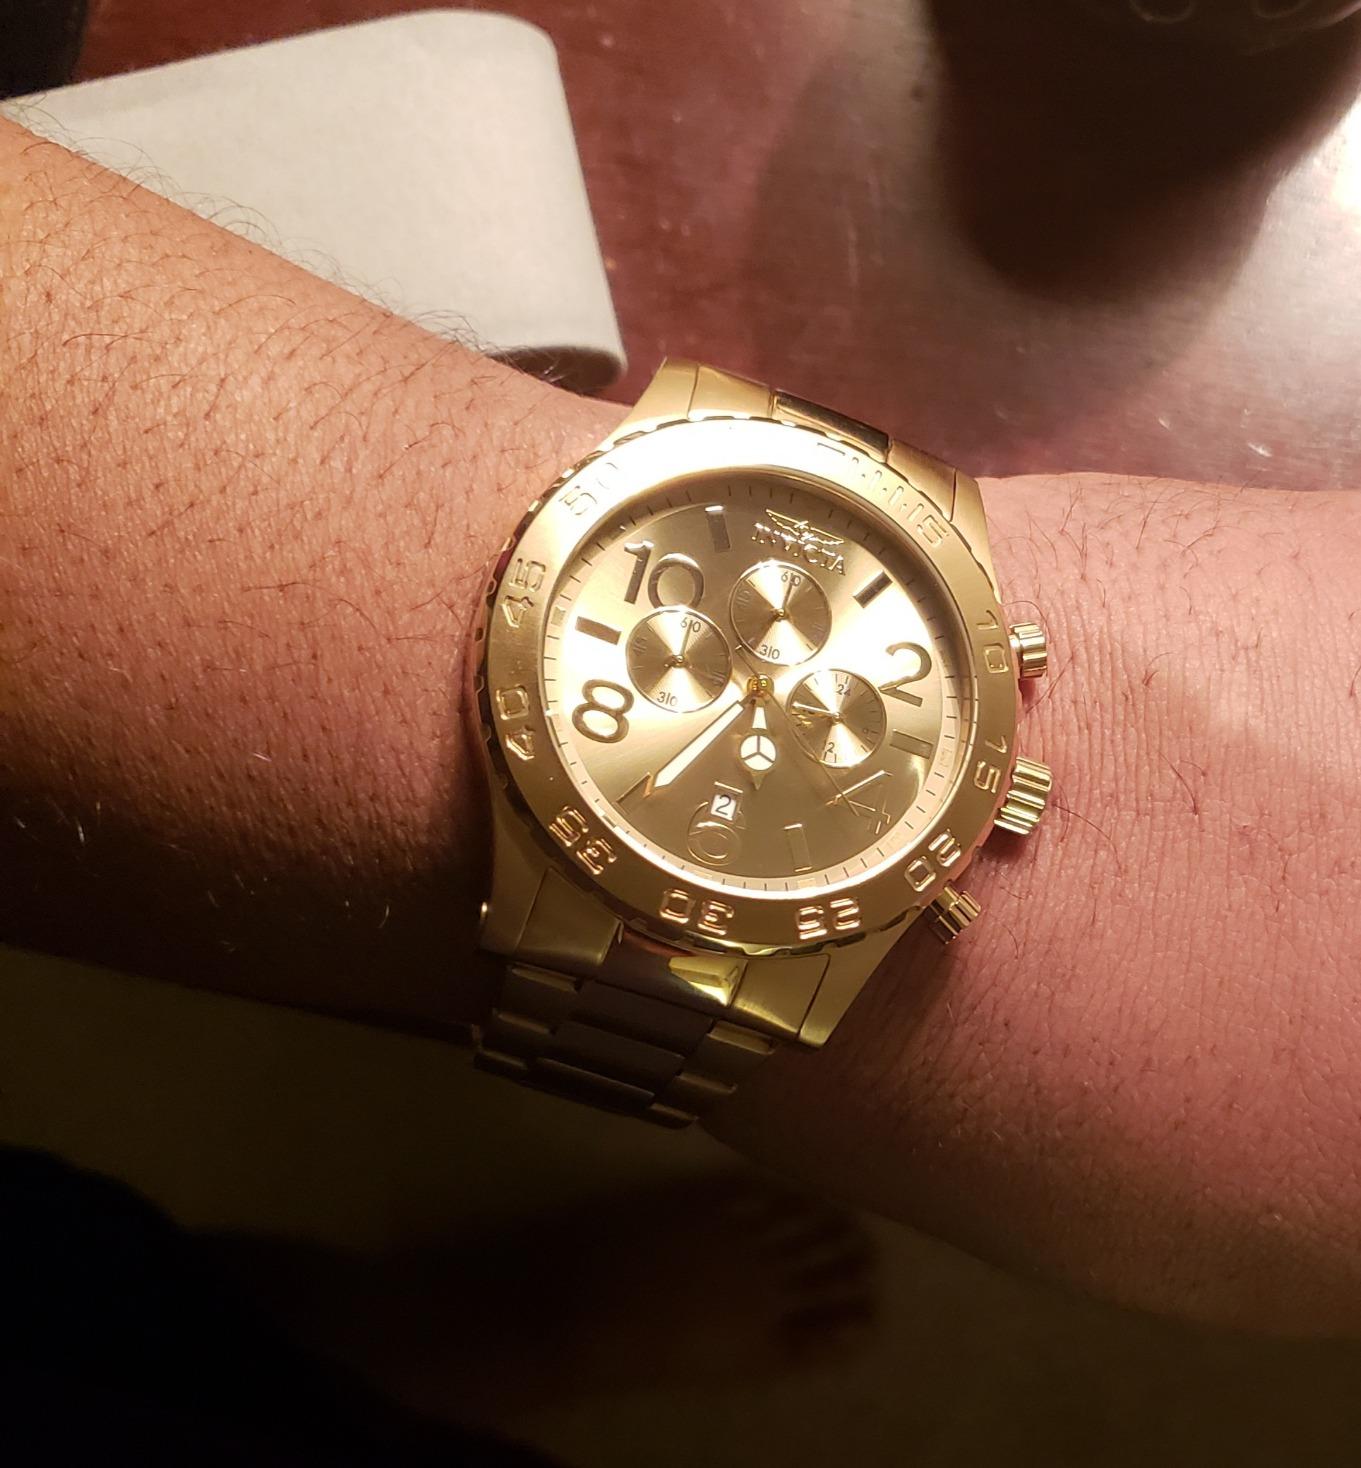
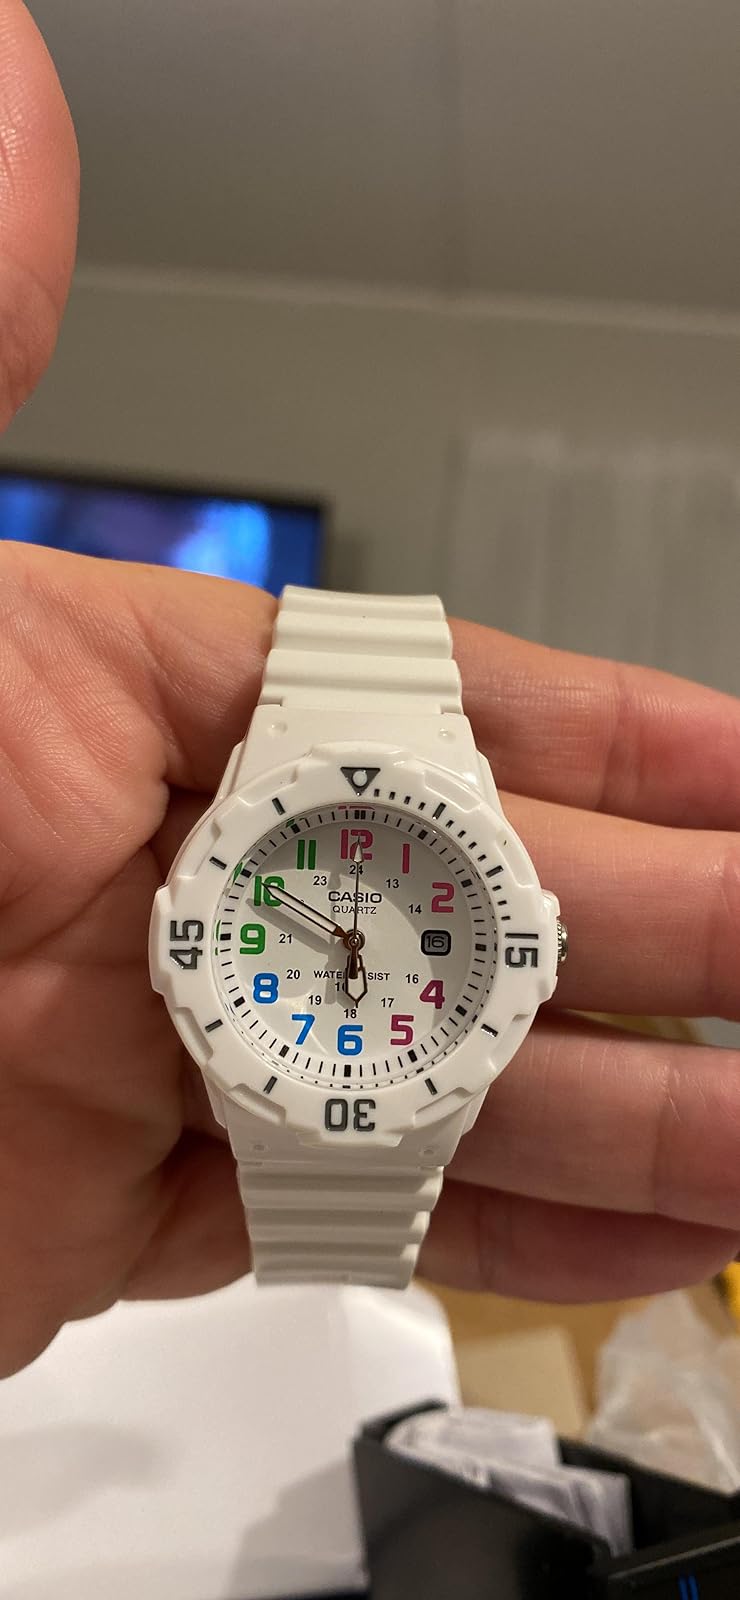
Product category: accessories_watch
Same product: no